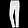
Label: Trouser